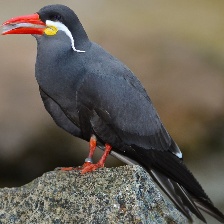
Species: INCA TERN
Scientific name: LAROSTERNA INCA